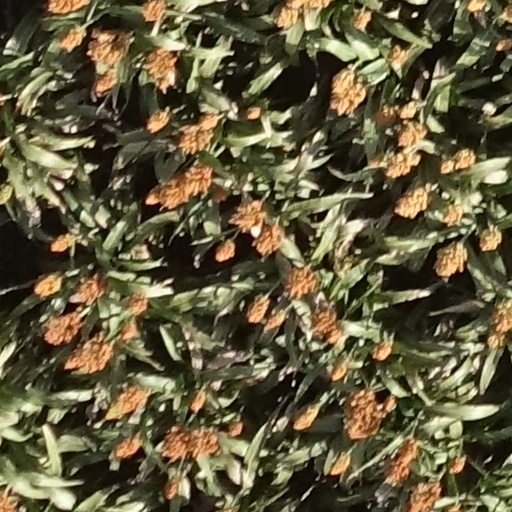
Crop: sorghum